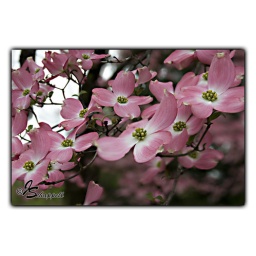
this tree was to beautiful the colors were just amazing against the gray cloudy sky